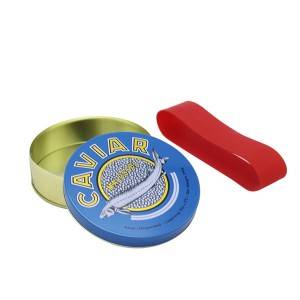
Label: metal